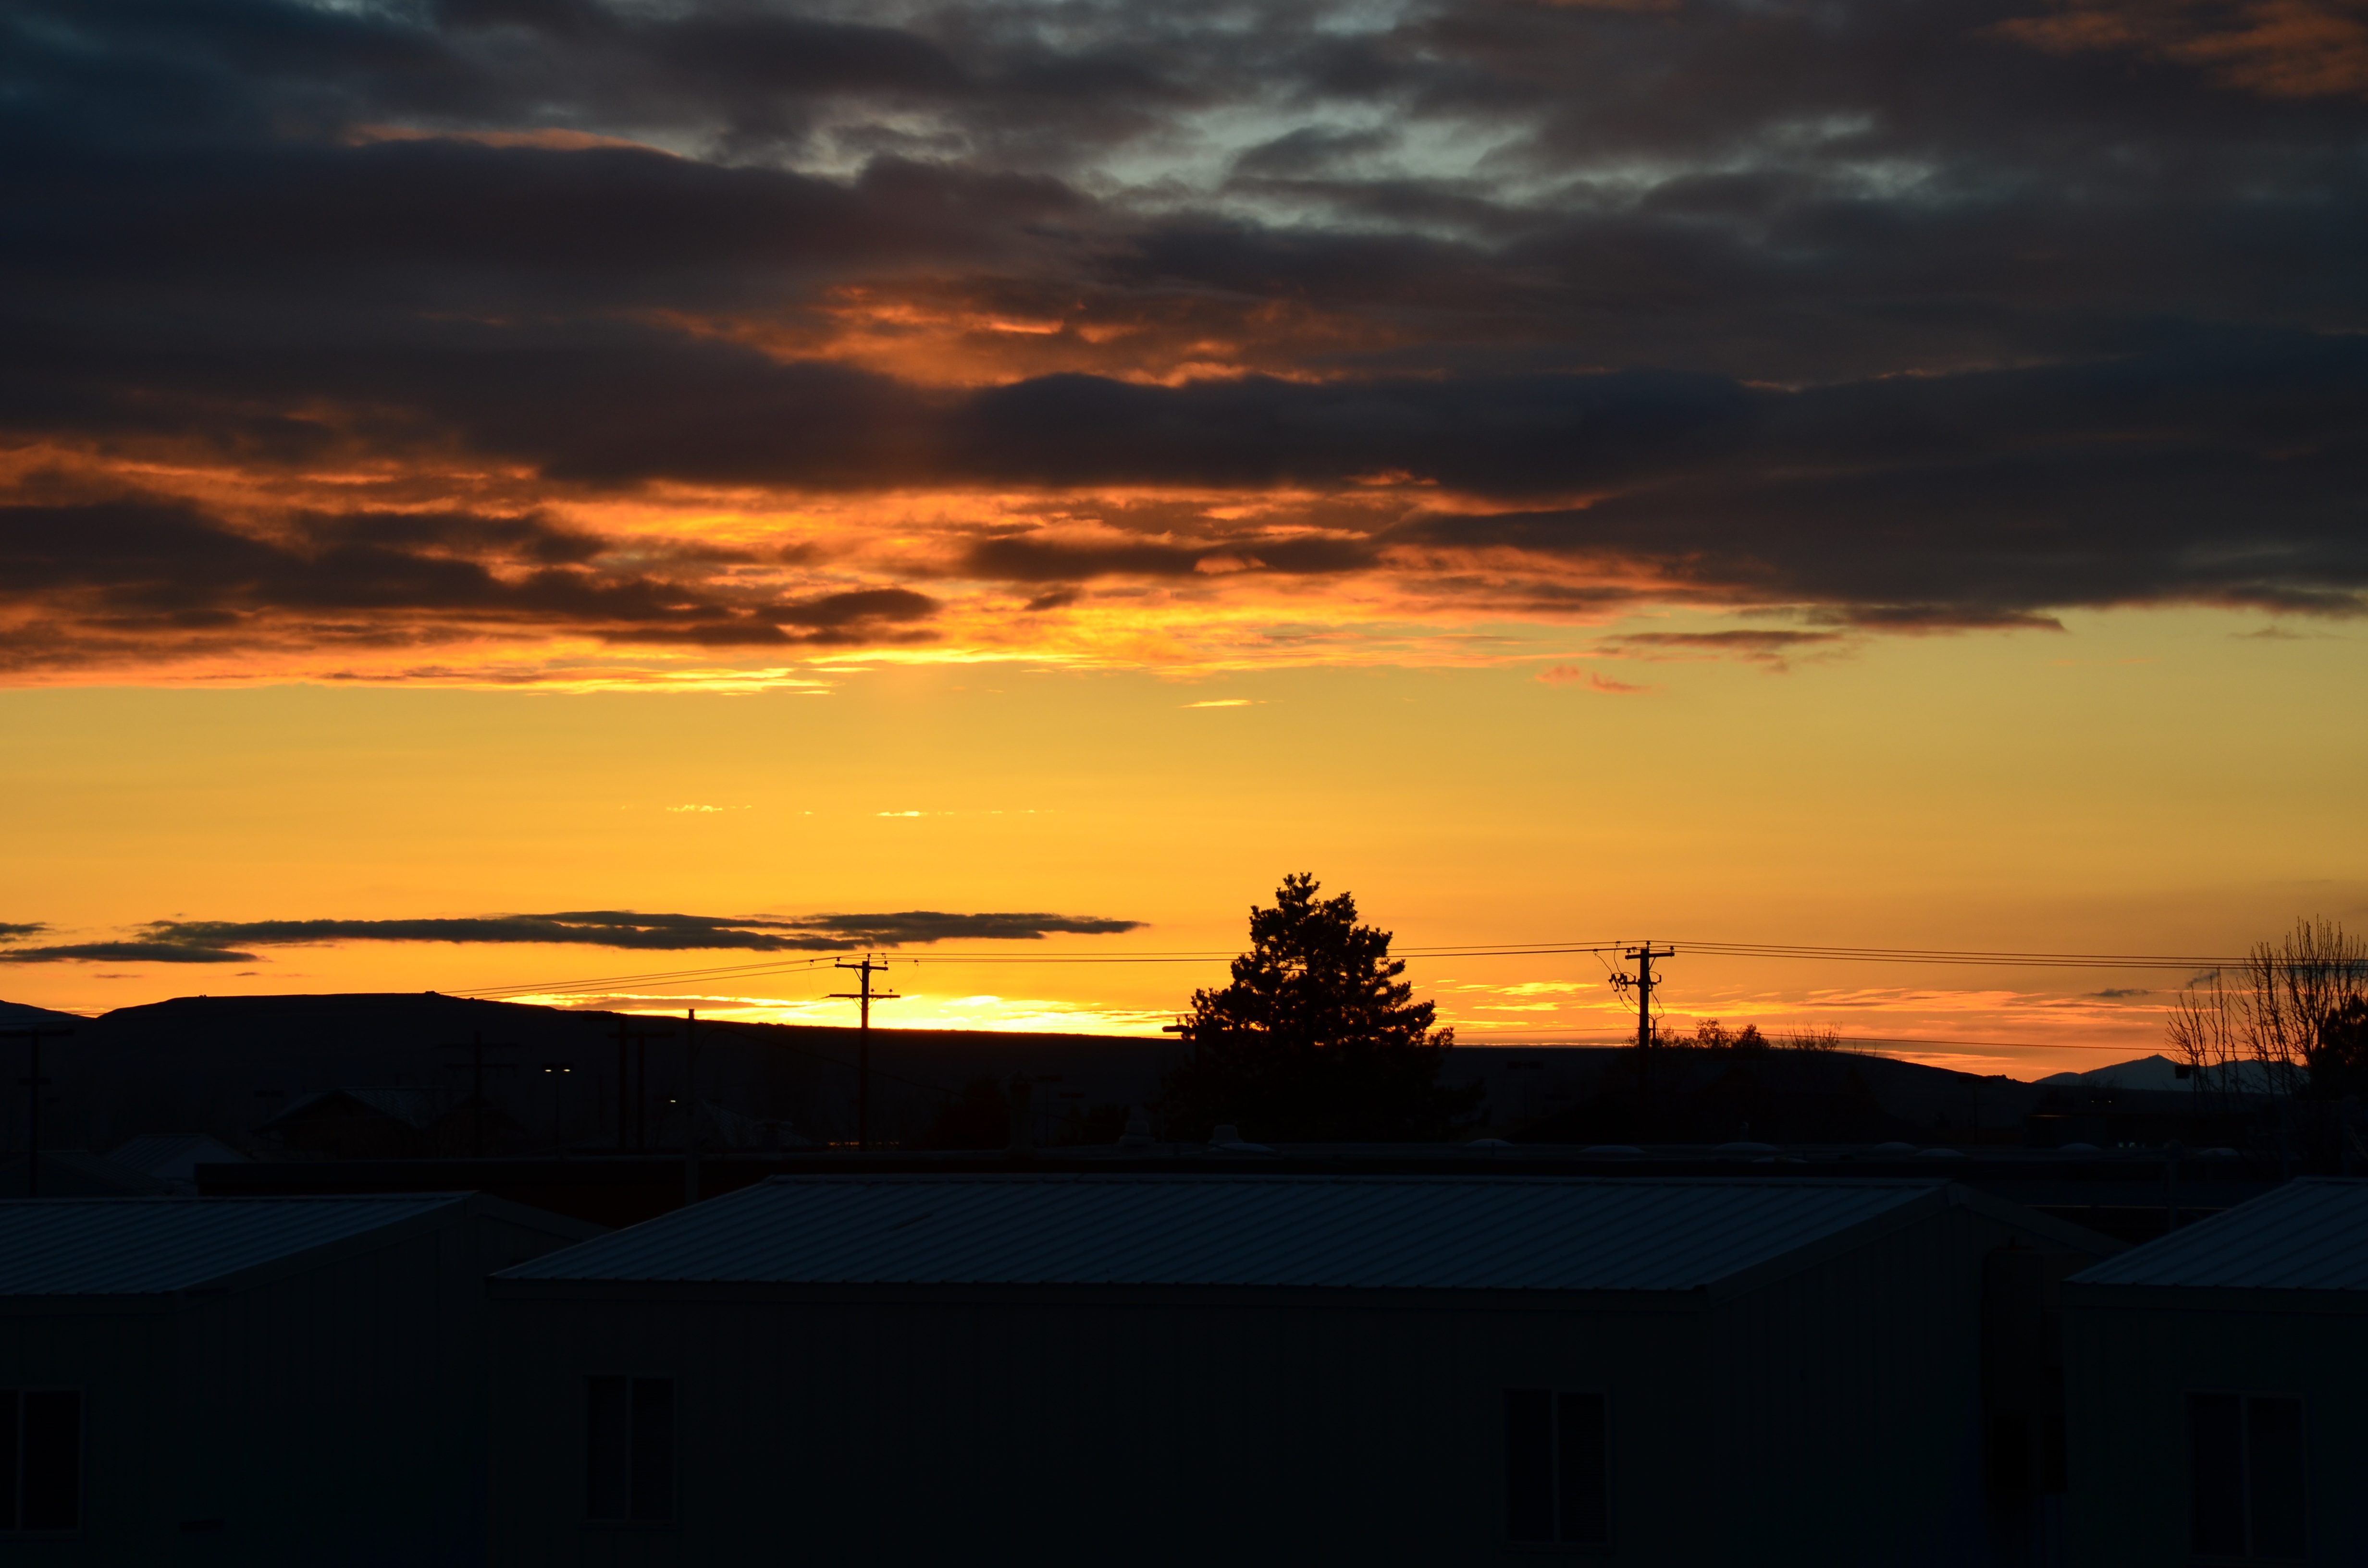
horizon, cloud, sky, sun, sunrise, sunset, sunlight, morning, dawn, dusk, evening, golden, afterglow, red sky at morning